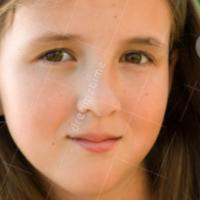
Age group: age 11-20